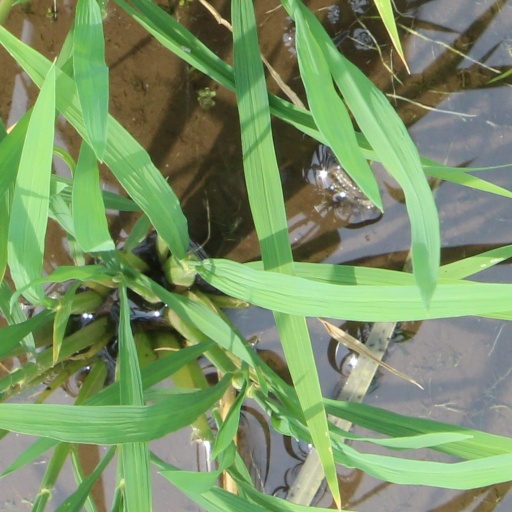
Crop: rice